Wondiwoi tree-kangaroo

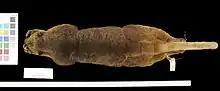
Taxidermied Wondiwoi tree-kangaroo specimen collected in 1928

The only known specimen is a male weighing . "D. mayri" was located in the Wondiwoi Peninsula of West Papua at an elevation of within montane rain forest. It is thought that the Wondiwoi tree-kangaroo could occupy an area of . Re:wild, the global conservation organization, lists the Wondiwoi tree-kangaroo as one of their "25 most wanted lost species".